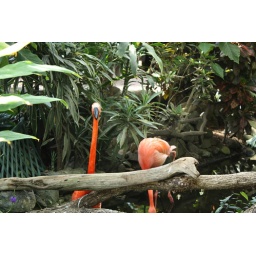
A couple of cute flamingos in the butterfly gardens.